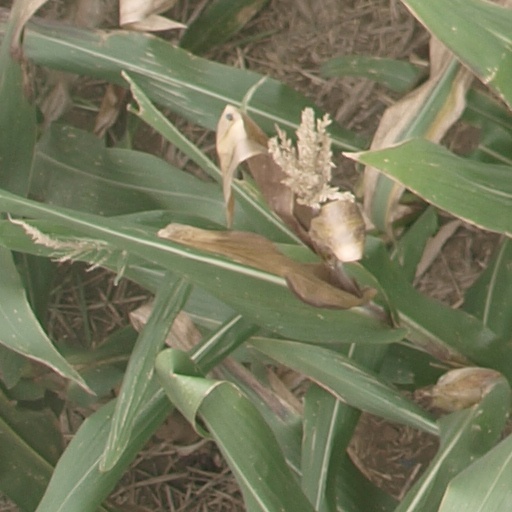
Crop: maize; corn